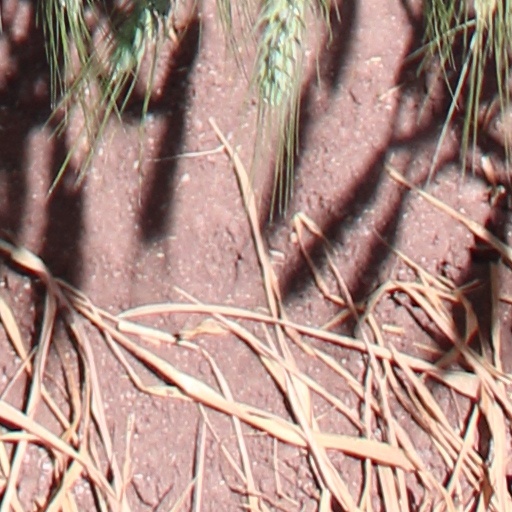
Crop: wheat